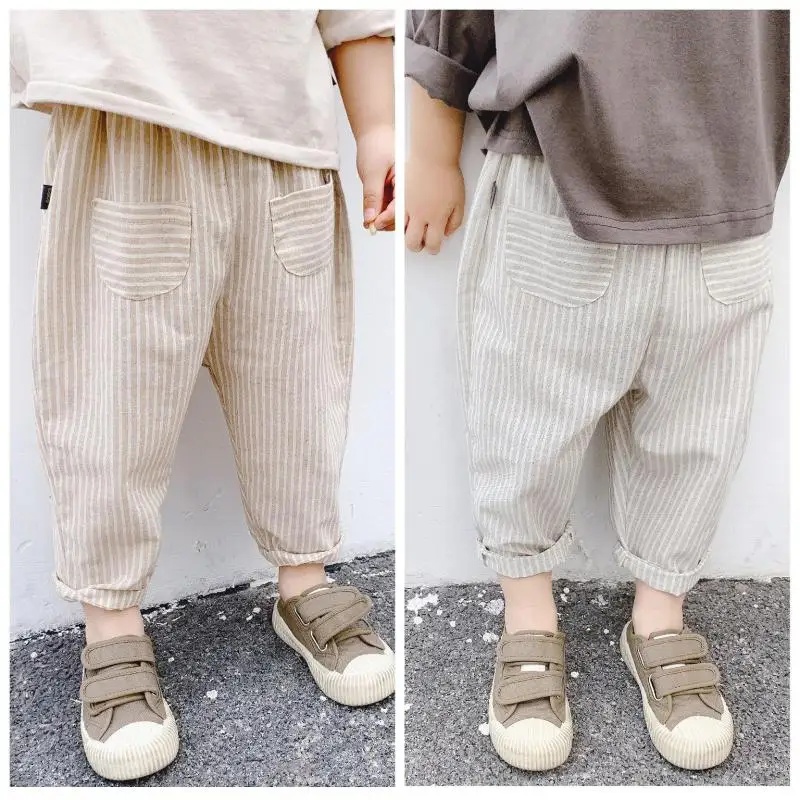
キッズパンツ ルーズクロップドパンツ ストライプ 2カラー【mh0006302】
このルーズクロップドパンツは、春夏の子供のためのカジュアルなハーレムパンツです。純色の生地にストライプが入り、子供たちのお洒落を引き立てます。柔らかいコットン素材で快適に着用でき、ポケットも付いています。男の子や女の子、どちらでも着用可能です。 ------------------------------------- ＊ボトムスのみ。 ■主素材：コットン ■ラベルサイズ(cm) : 80,90,100,110,120,130 [xlmodel]-[custom]-[509 [xlmodel]-[size Table サイズ表(cm) Size Waist Pant Length Tag Size 12M 42 45.5 80 24M 44.5 50 90 3T 47 54.5 100 4T 49.5 59 110 5T 52 63.5 120 6T 54.5 68 130 [xlmodel]-[custom]-[50930 [xlmodel]-[photo]-[0000] [xlmodel]-[custom]-[37489
Brand: ADbaby
Category: Apparel & Accessories > Clothing > Baby & Toddler Clothing > Baby & Toddler Bottoms > Trousers